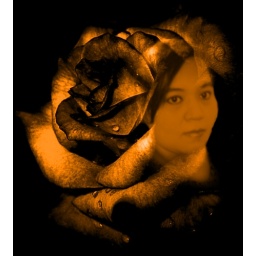
not all roses are red and not all women are the same. Every one of us bloom in different ways and diiferent areas...